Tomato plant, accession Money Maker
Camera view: tilt-top (135 deg); turntable rotation: 120 degrees
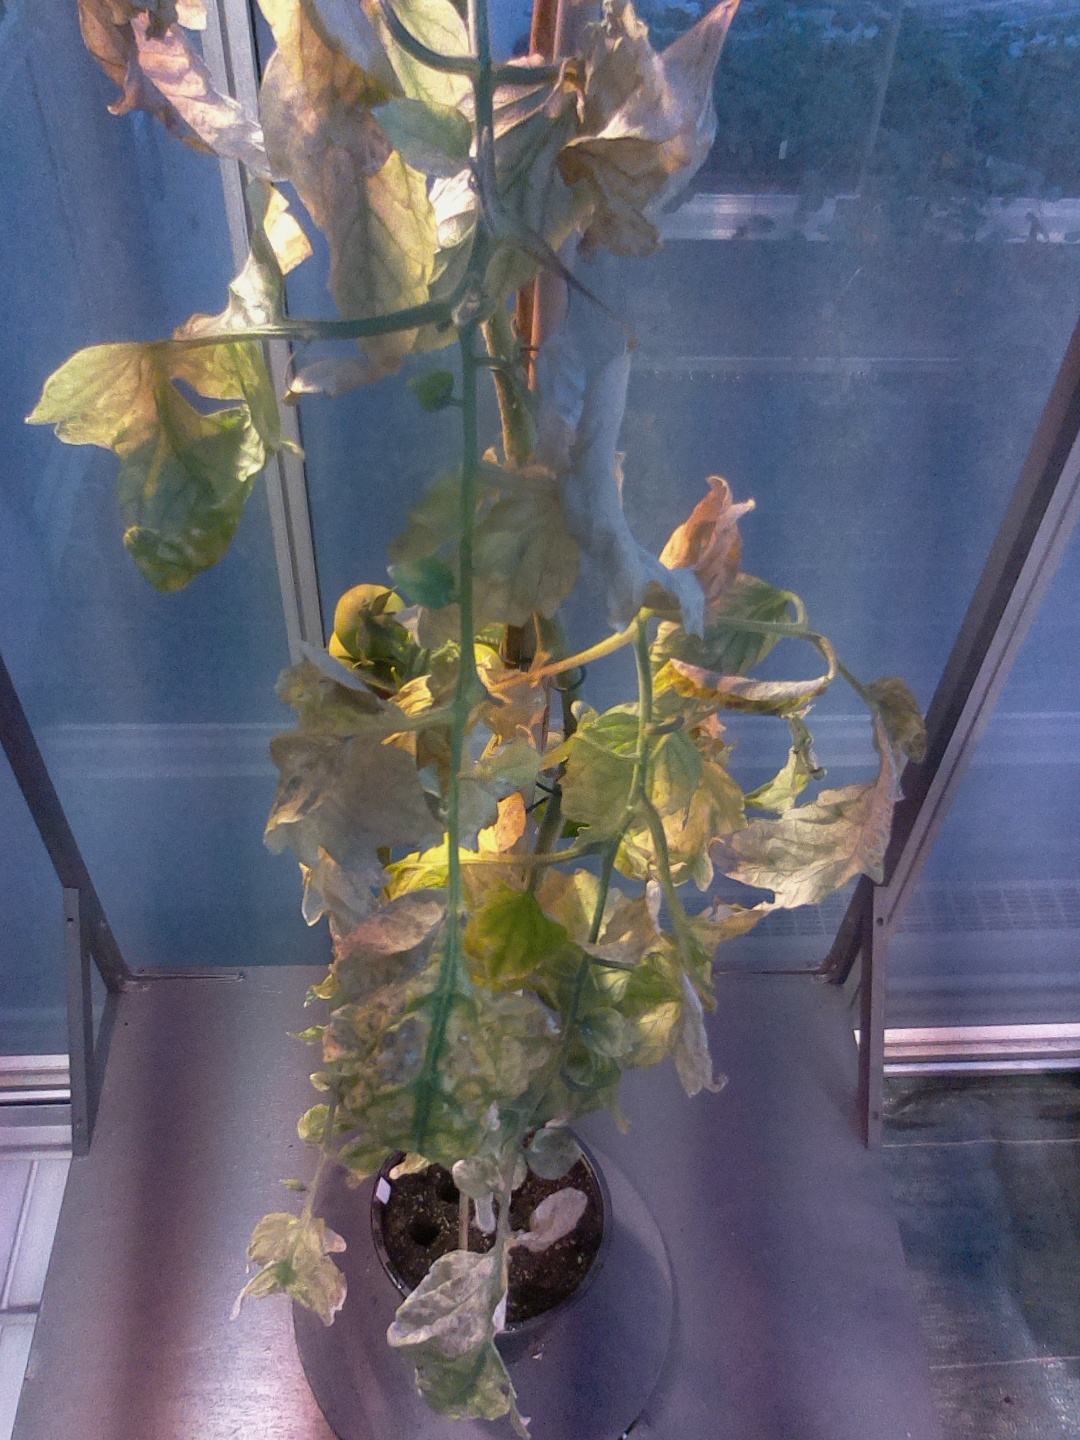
BBCH growth stage 81: 10%-20% of fruits show typical fully ripe color